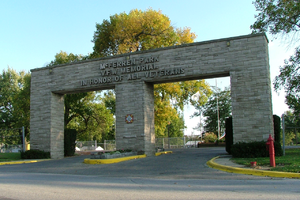
Hoopeston est une petite ville du comté de Vermilion dans l'Illinois aux États-Unis. Elle est incorporée le 20 juillet 1877. La ville est fondée à l'intersection des lignes ferroviaires Chicago, Danville and Vincennes Railroad et Lafayette and Bloomington Railroad. Cette dernière n'existe plus.